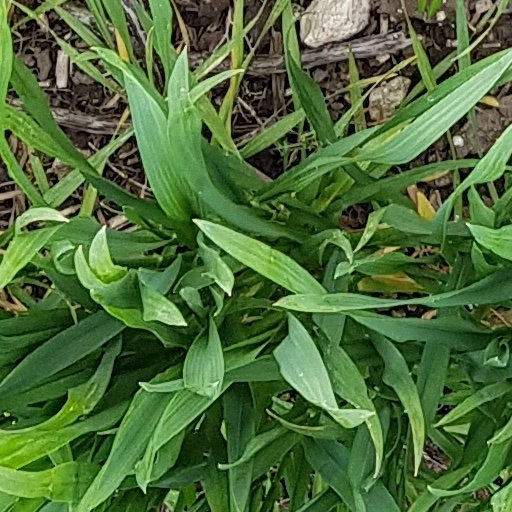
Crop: wheat